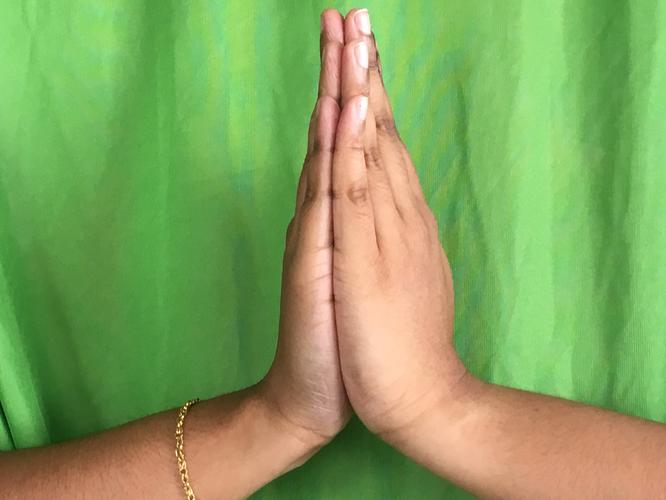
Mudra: Anjali
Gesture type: double_hand